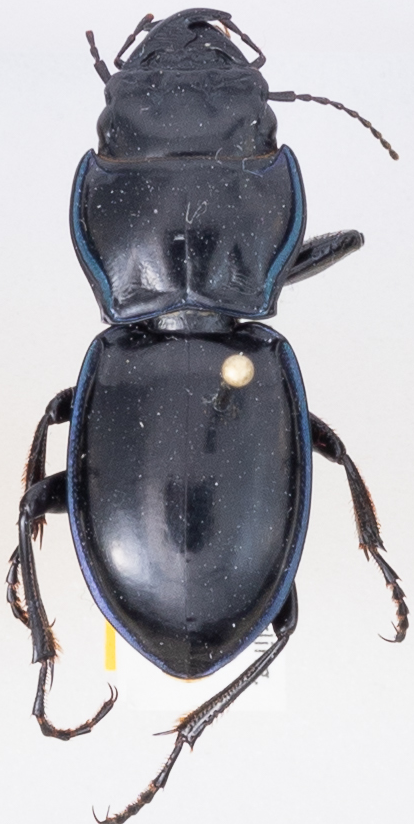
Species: Pasimachus elongatus
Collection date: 2014-07-22
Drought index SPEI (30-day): -0.016
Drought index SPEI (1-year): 0.63
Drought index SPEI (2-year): -0.656